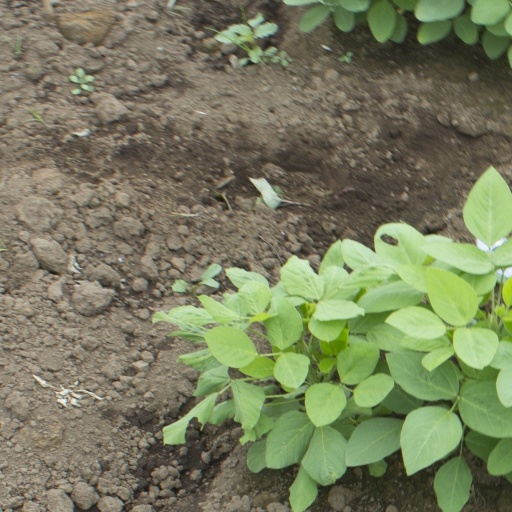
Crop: soybean